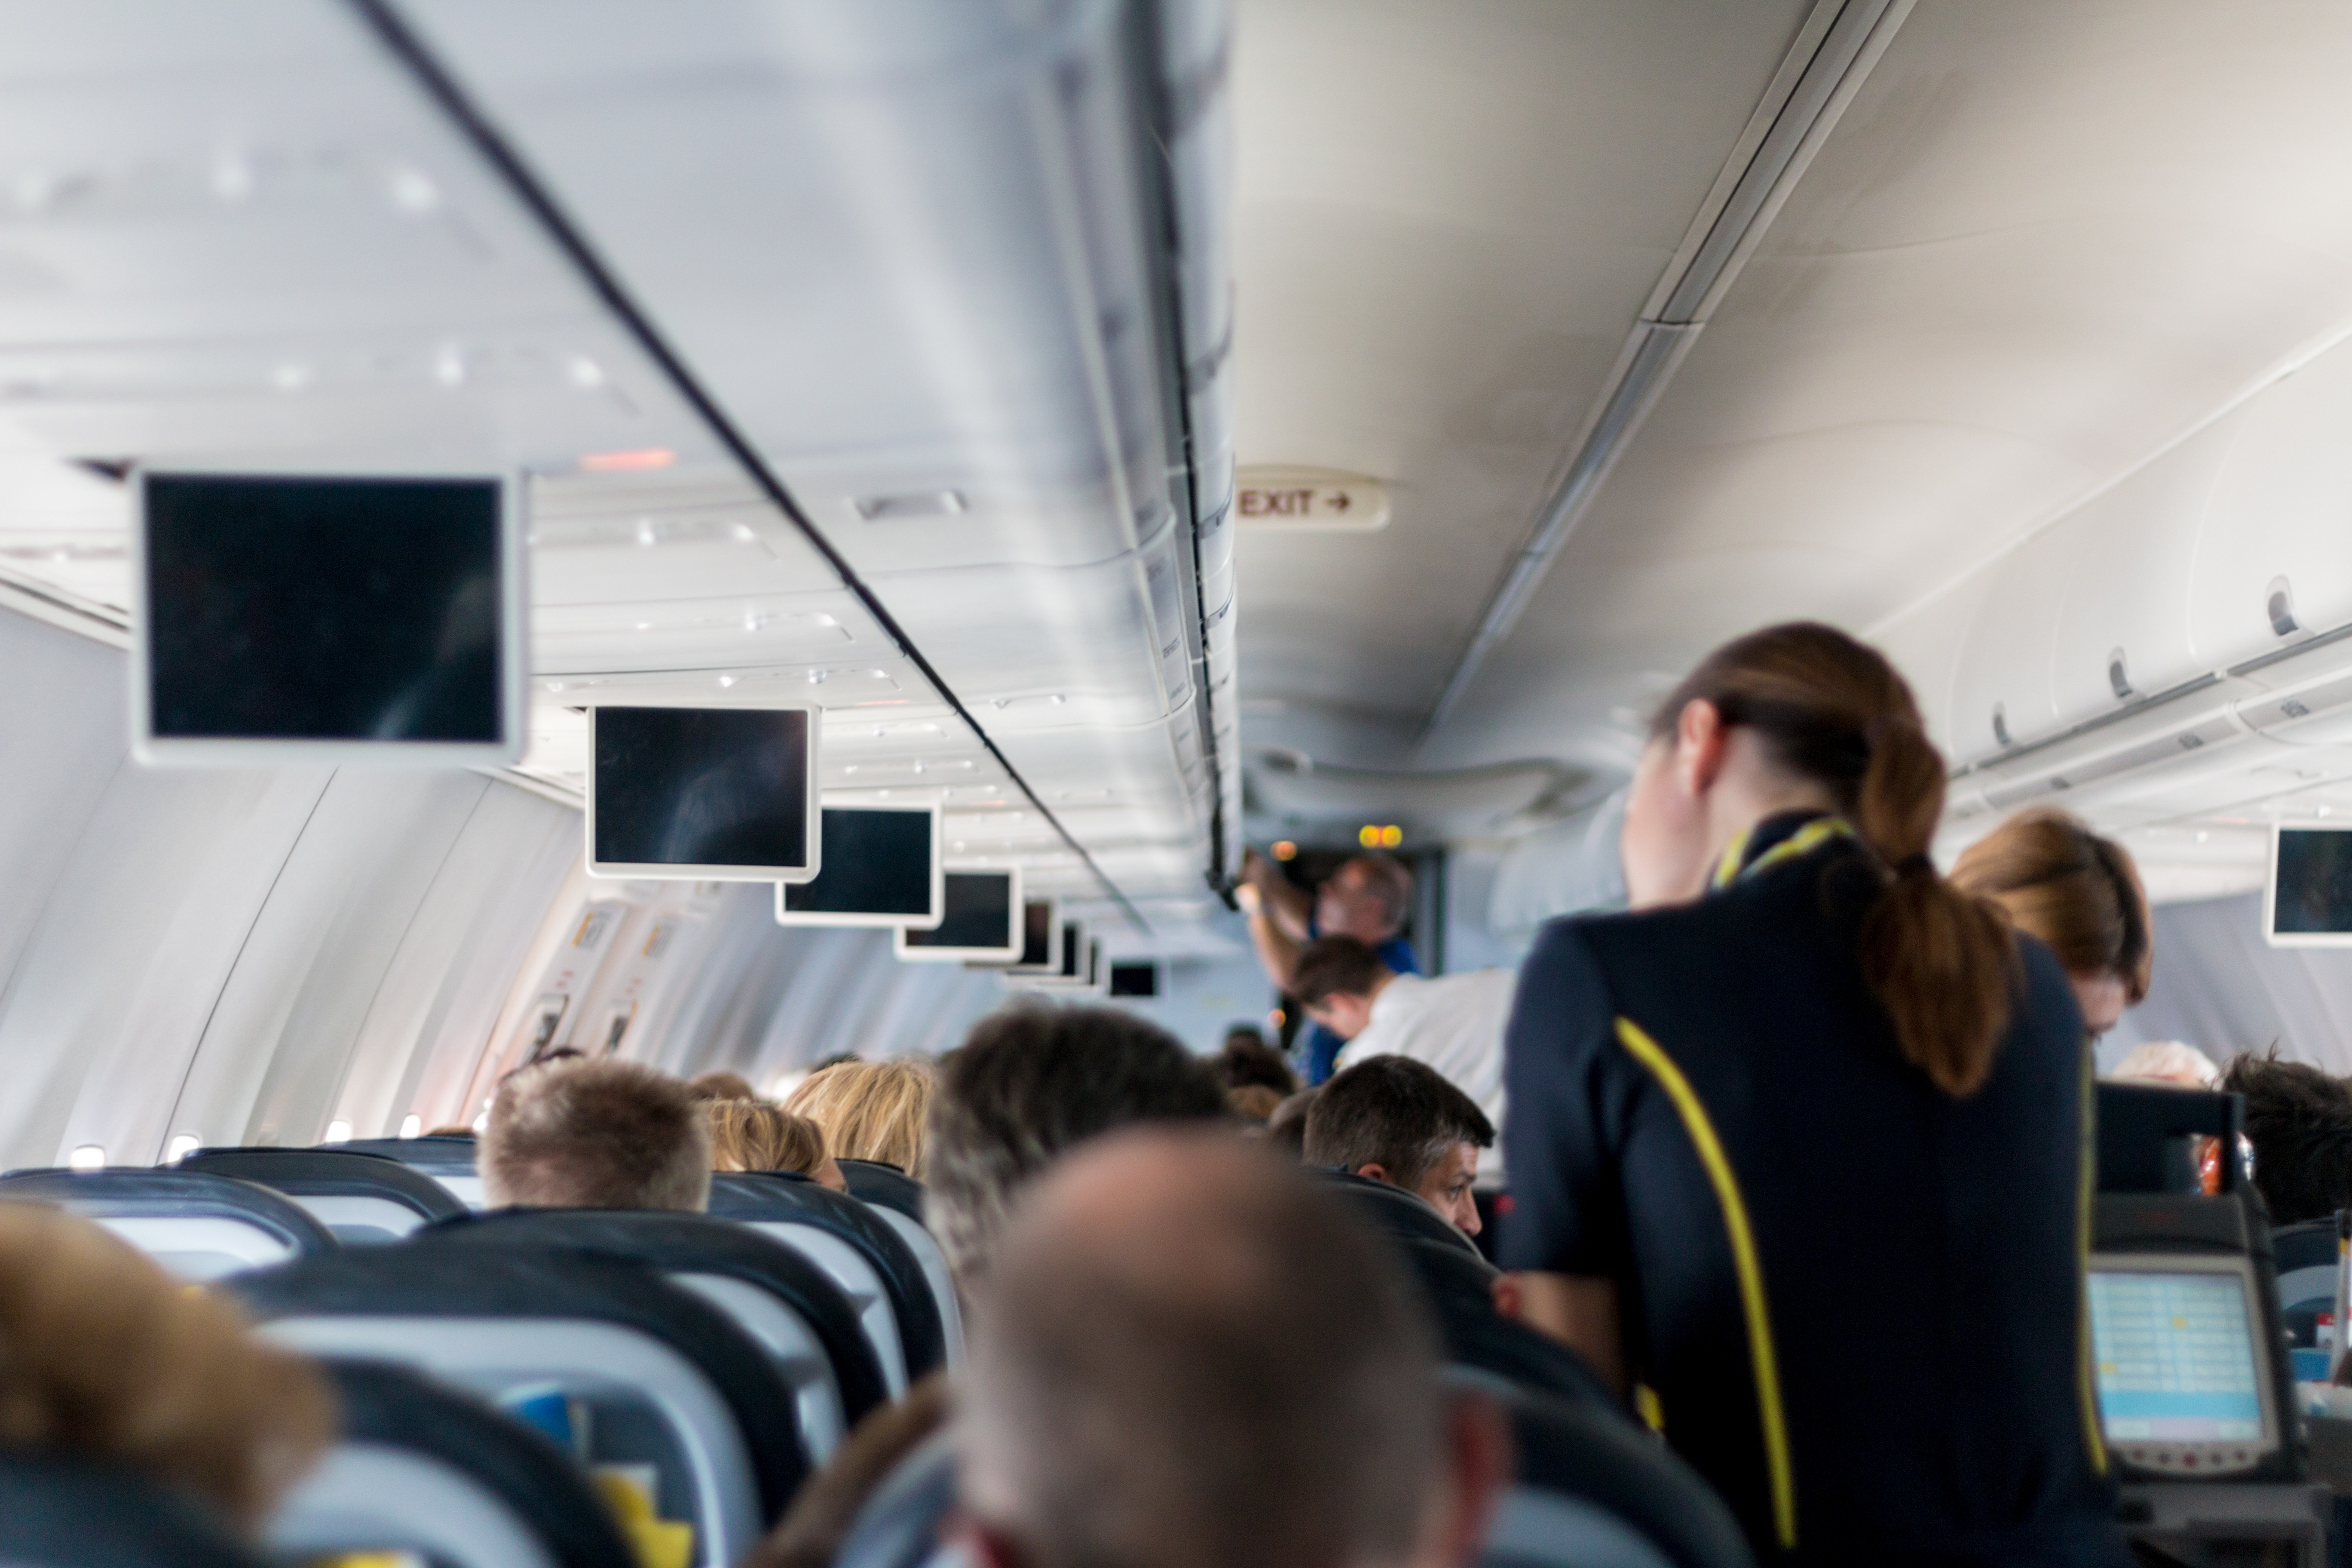
boat, view, fly, travel, aircraft, transport, vehicle, airline, aviation, space, holiday, empty, public transport, sit, design, passengers, heads, contact, passenger, screens, eng, mockup, operation, stewardess, occupied, luggage rack, claustrophobia